MLW World Middleweight Championship

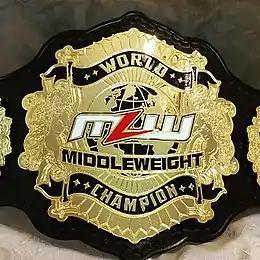
The MLW World Middleweight Championship belt

The MLW World Middleweight Championship is a professional wrestling championship created and promoted by the American professional wrestling promotion Major League Wrestling (MLW). The title was unveiled on July 18, 2018, it is contested in MLW's middleweight division by wrestlers at a maximum weight of 205 lb (93 kg). As of April 5, 2025, the title is vacant as previous champion Místico vacated the title due to an injury.